Adelaide Airport

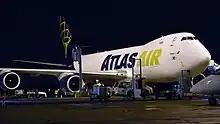
Antonov and Atlas Air freighters make yearly appearances at Adelaide Airport, despite not being a major cargo hub

International services became regular from 1982 upon the construction of an international terminal. Airlines such as Qantas, Singapore Airlines, and British Airways were among the first international airlines to serve Adelaide Airport, connecting the airport to Auckland, Singapore, and London, respectively. Cathay Pacific, Malaysia Airlines, Garuda Indonesia, and Air New Zealand eventually commenced services to Adelaide in the following decades, adding further connectivity to Asia as well as to the Pacific.